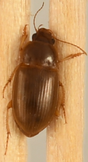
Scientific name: Amara quenseli
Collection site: Onaqui Site (ONAQ), plot ONAQ_002